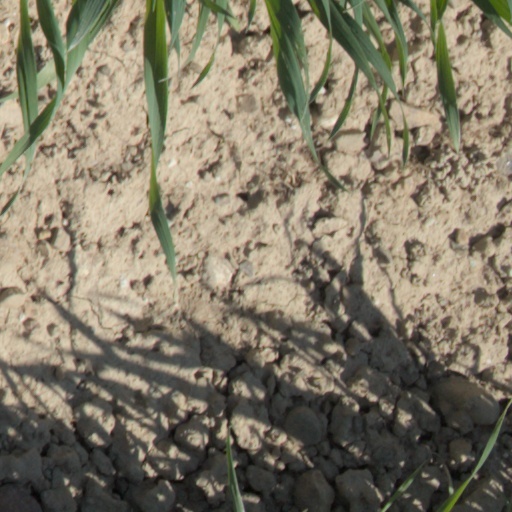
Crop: wheat